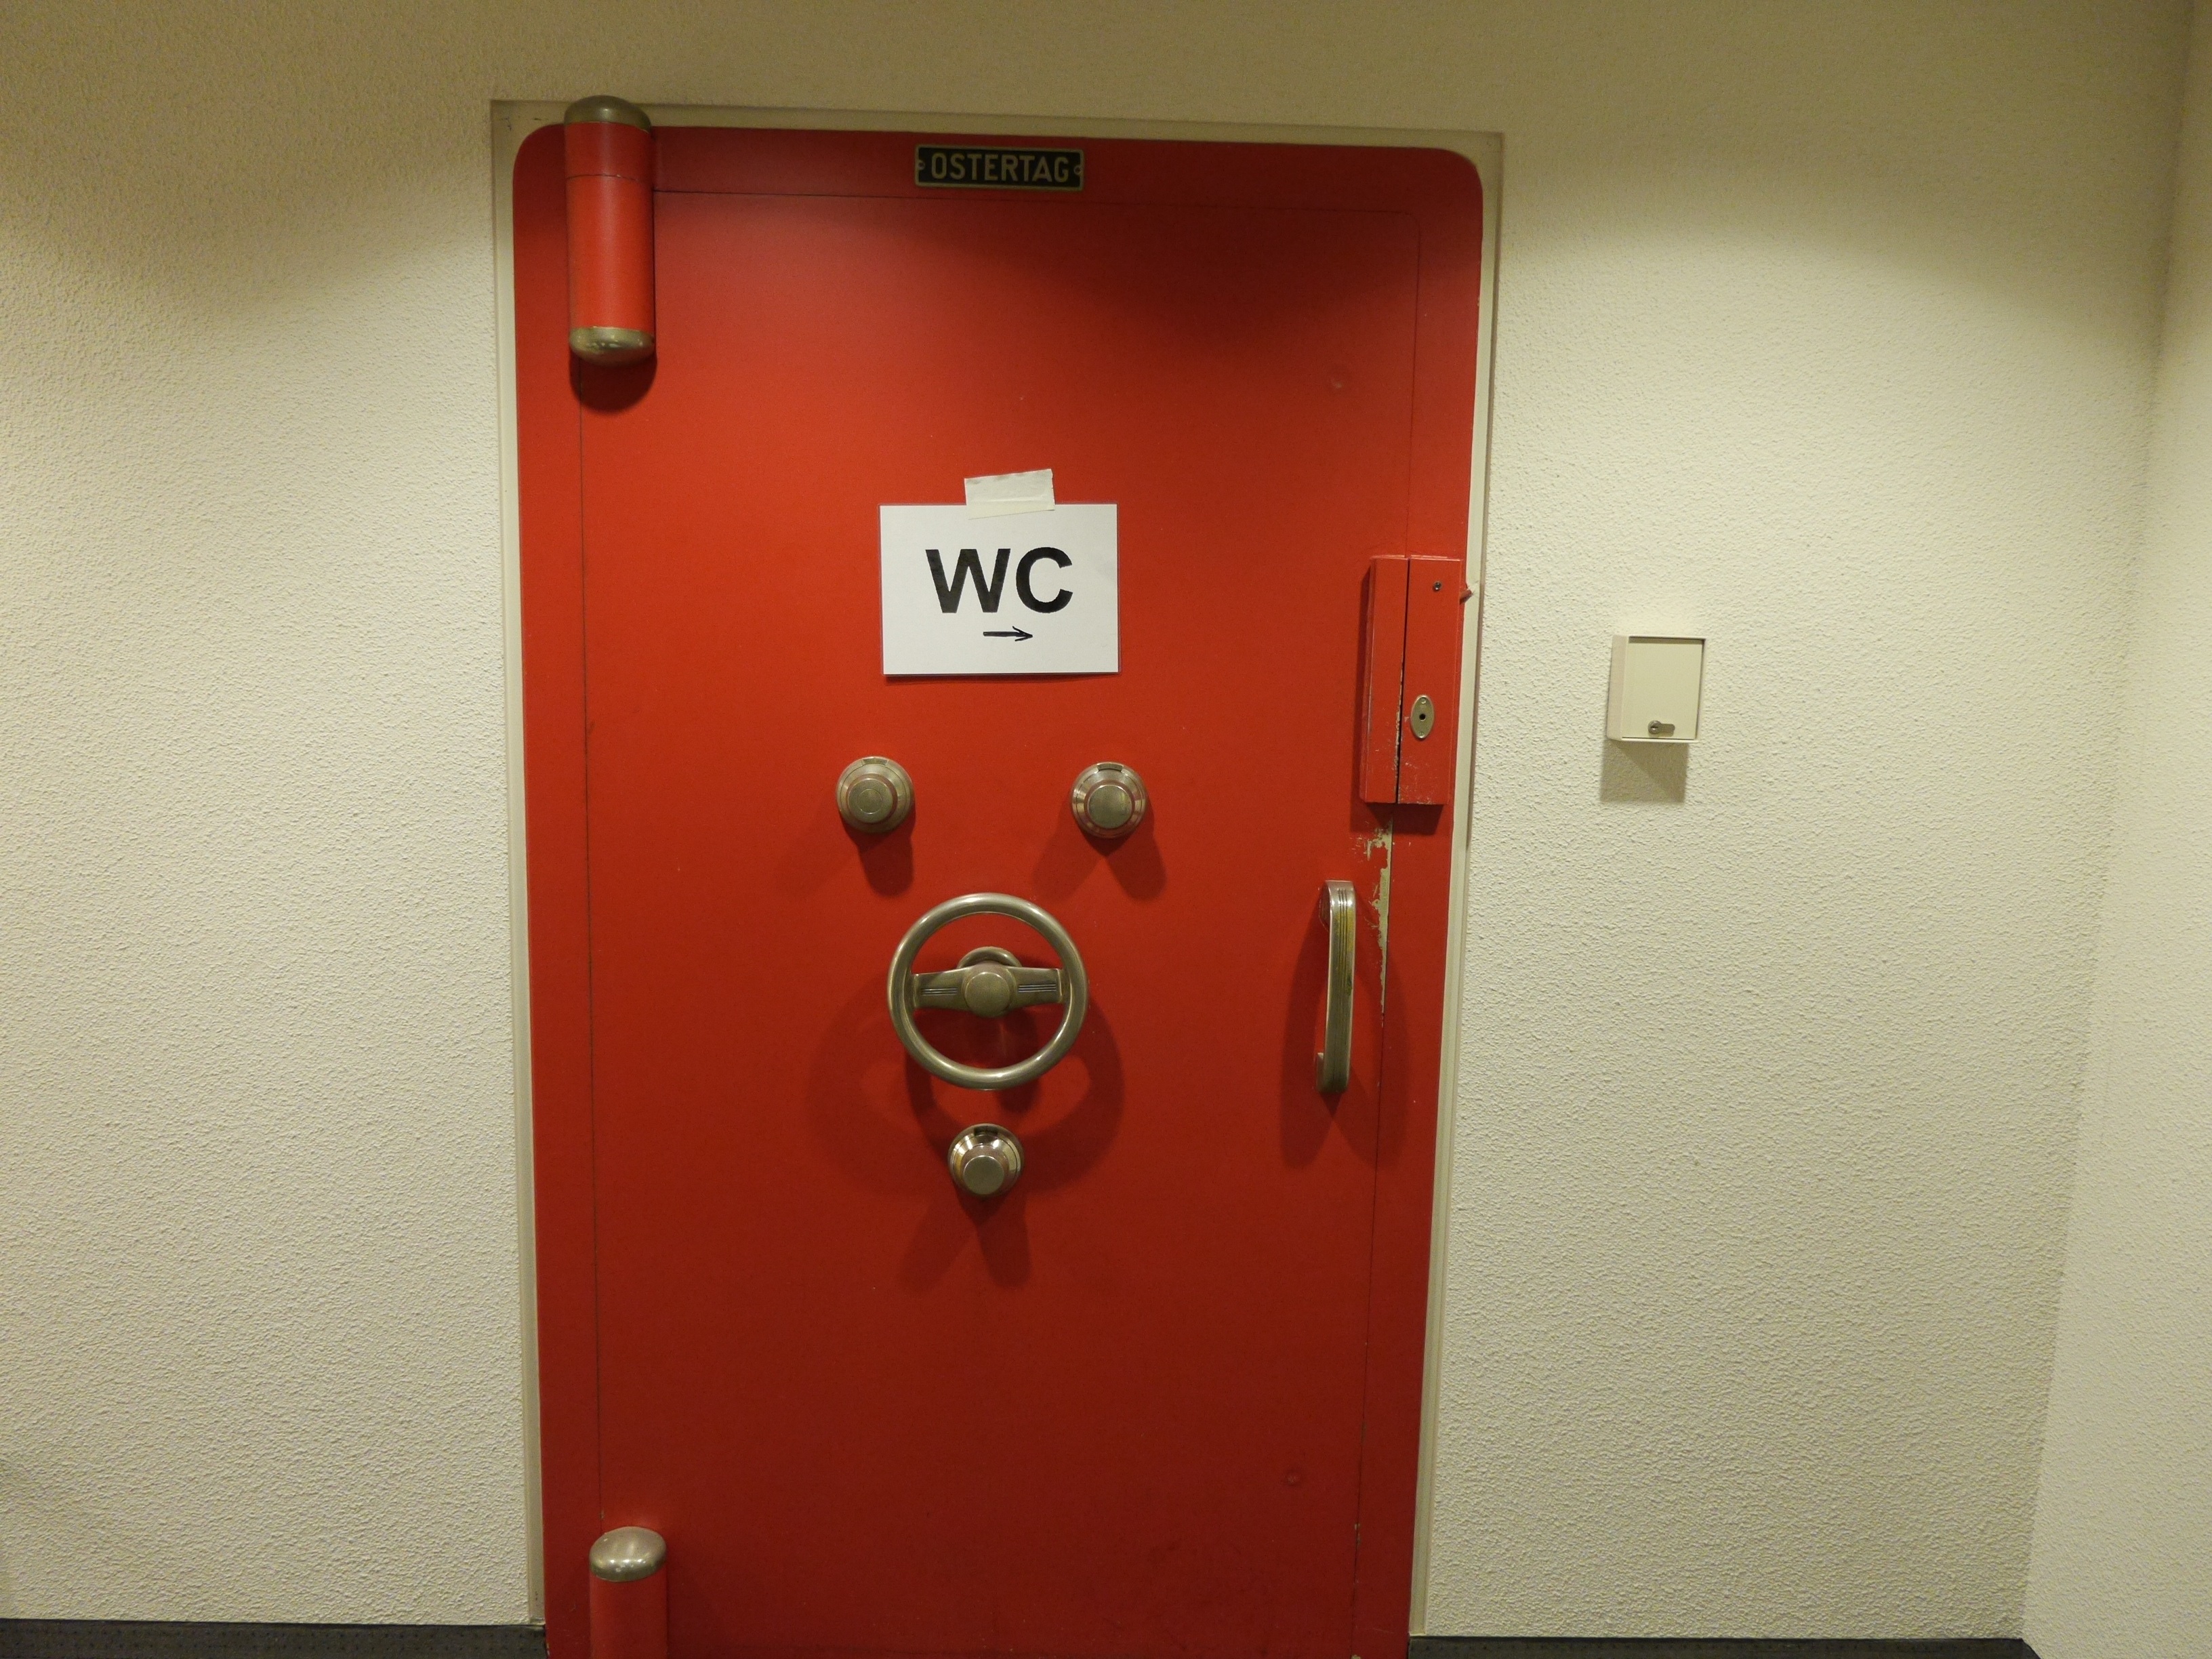
red, product, wc, funny, safe